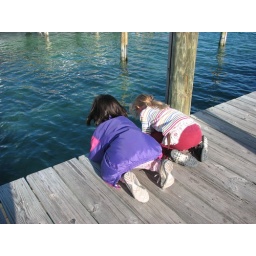
They were dropping sand off the dock to attract the many fish below